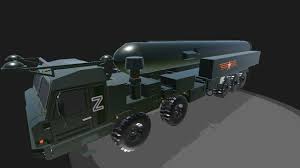
Label: Rs-24